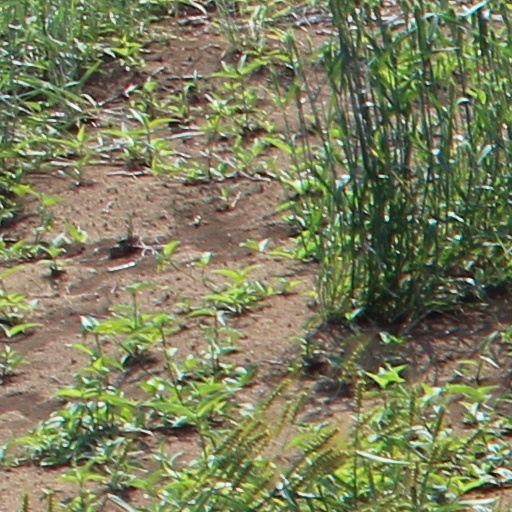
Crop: wheat